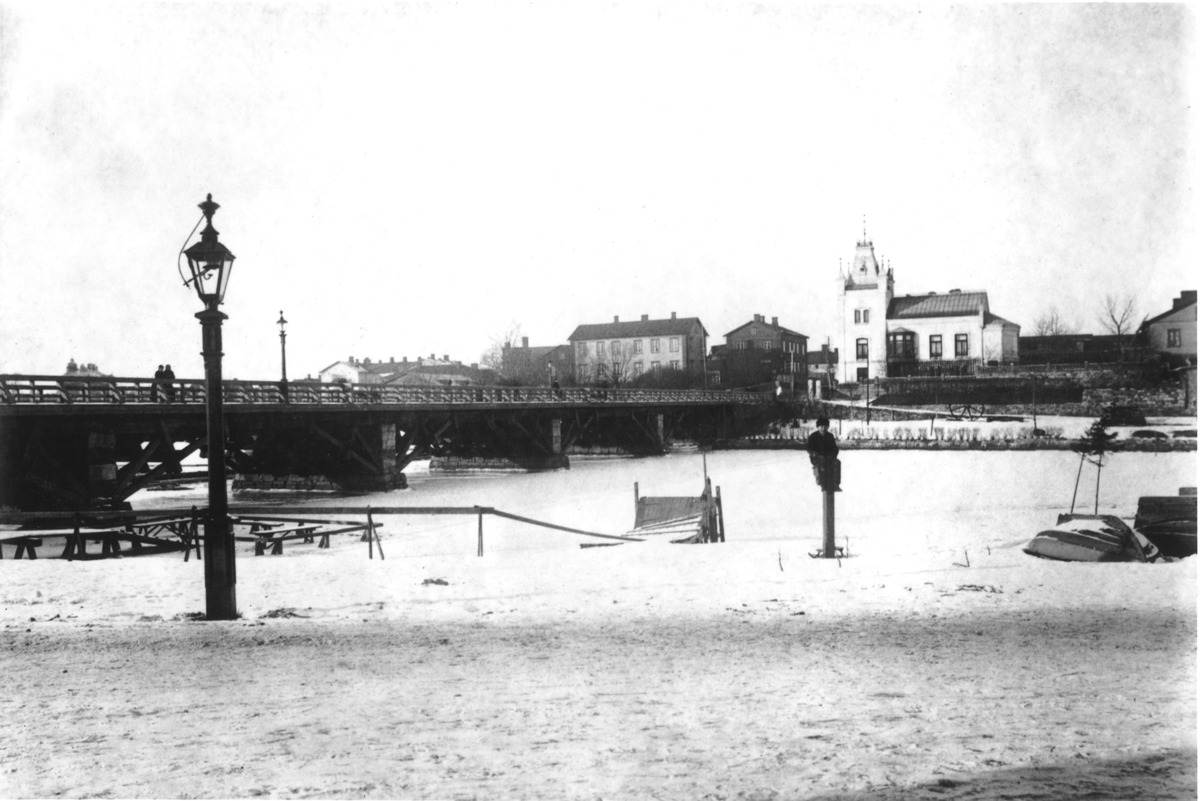
Pitkäsilta
sisällön kuvaus: Pitkäsilta. Taustalla Siltasaarenkatu 1, 4. mustavalkoinen
Kuvaaja: Charles Riis & Co, valokuvaaja
Ajankohta: kuvausaika 1880-luku
Paikka: Suomi, Uusimaa, Helsinki, Siltasaari Helsinki, Siltasaarenkatu 1, 4
Aiheet: katuvalaistus, sillat